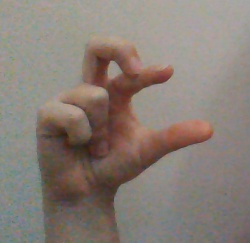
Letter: thal